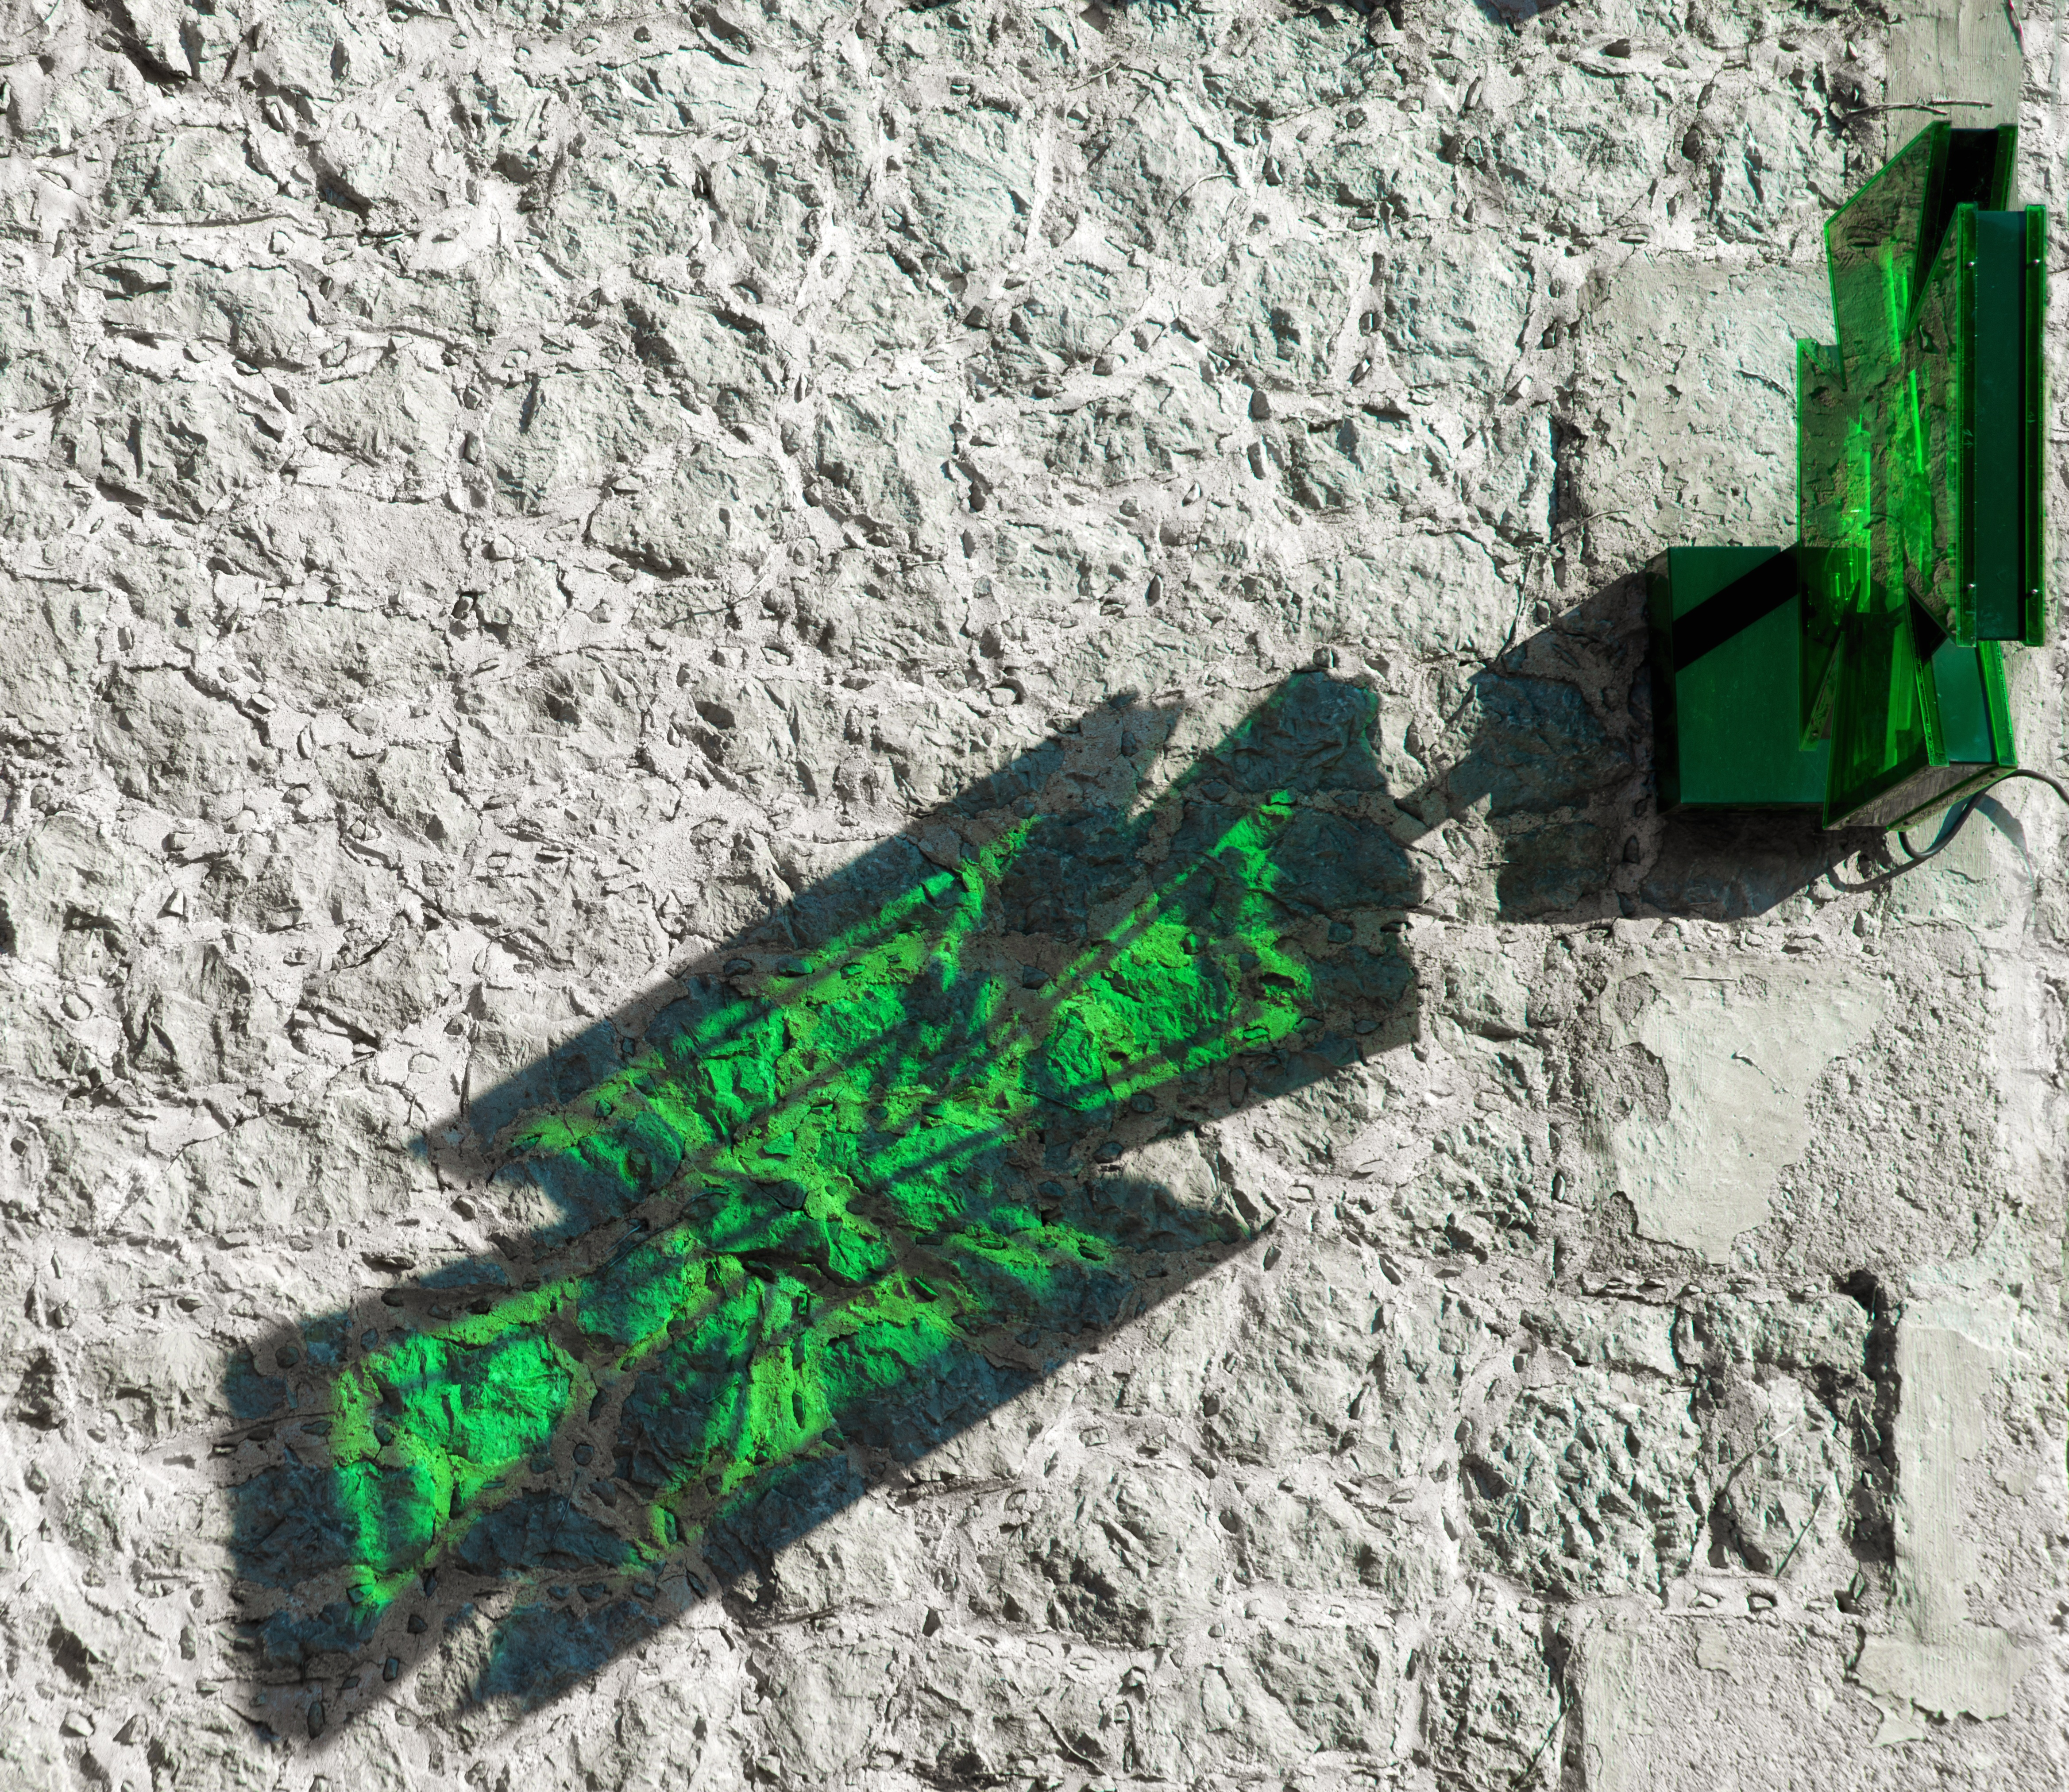
rock, texture, wall, green, shadow, cross, terrain, art, pharmacy, road surface, medicines